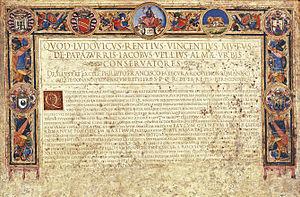
Hasekura Tsunenaga, également appelé Don Felipe Francisco Hasekura après sa conversion au christianisme, est né en 1571 et meurt en 1622. Samouraï japonais, vassal du daimyō de Sendai, Date Masamune, il dirigea une ambassade vers la Nouvelle-Espagne puis l'Europe entre 1613 et 1620. Il fut le tout premier officiel japonais envoyé aux Amériques, et lorsqu'il se rendit en France, permit le premier contact direct connu entre Français et Japonais à Saint-Tropez.